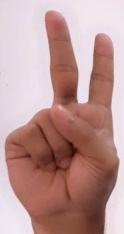
ASL sign: 2